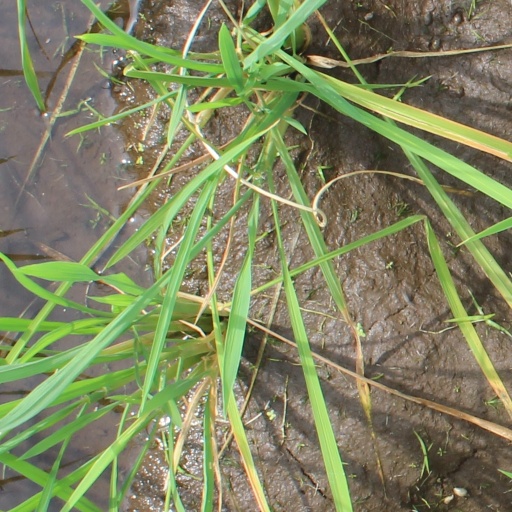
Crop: rice